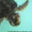
Label: turtle